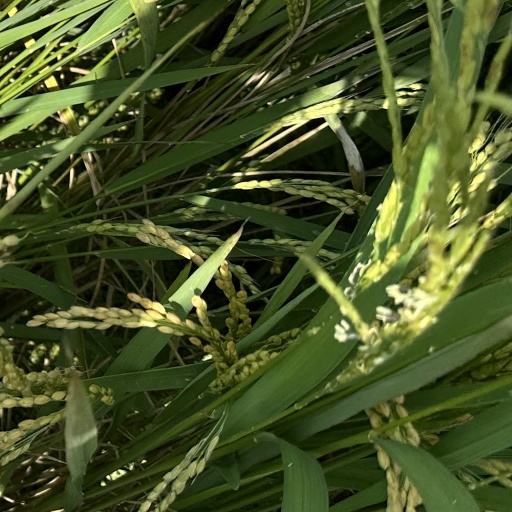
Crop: rice